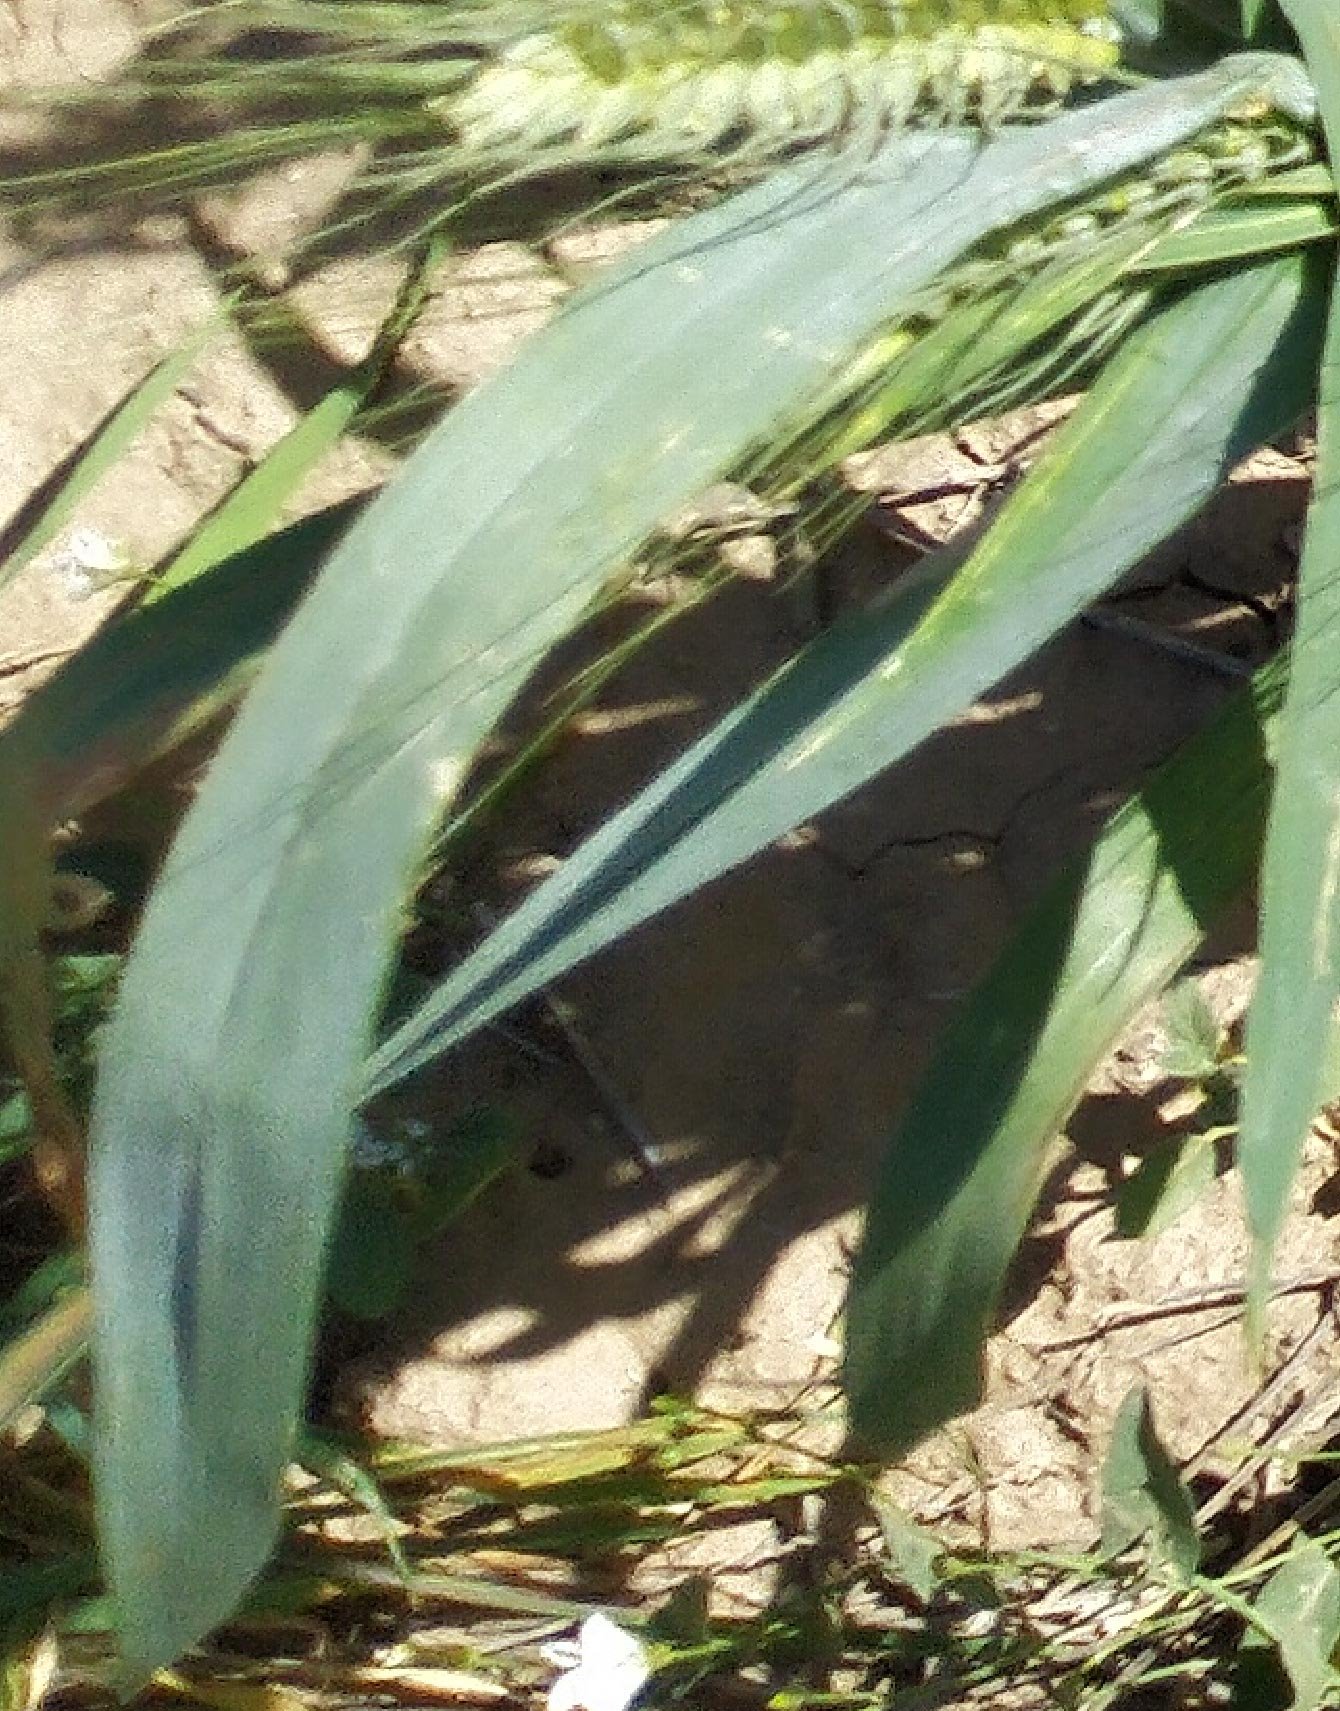
Label: Wheat___Healthy